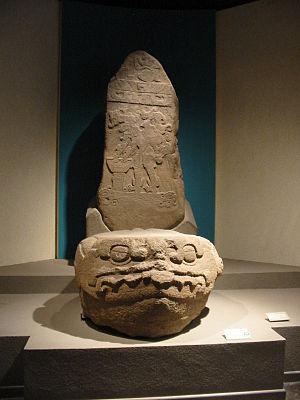
Izapa est un très grand site archéologique mésoaméricain situé dans l’État mexicain du Chiapas, il a été occupé au cours du Préclassique récent. Le site est situé sur le Rio Izapa, un affluent du Rio Suchiate qui forme la frontière avec le Guatemala, à 35 km de l'océan Pacifique, près de la base du volcan Tacaná, la quatrième montagne du Mexique par l’altitude.